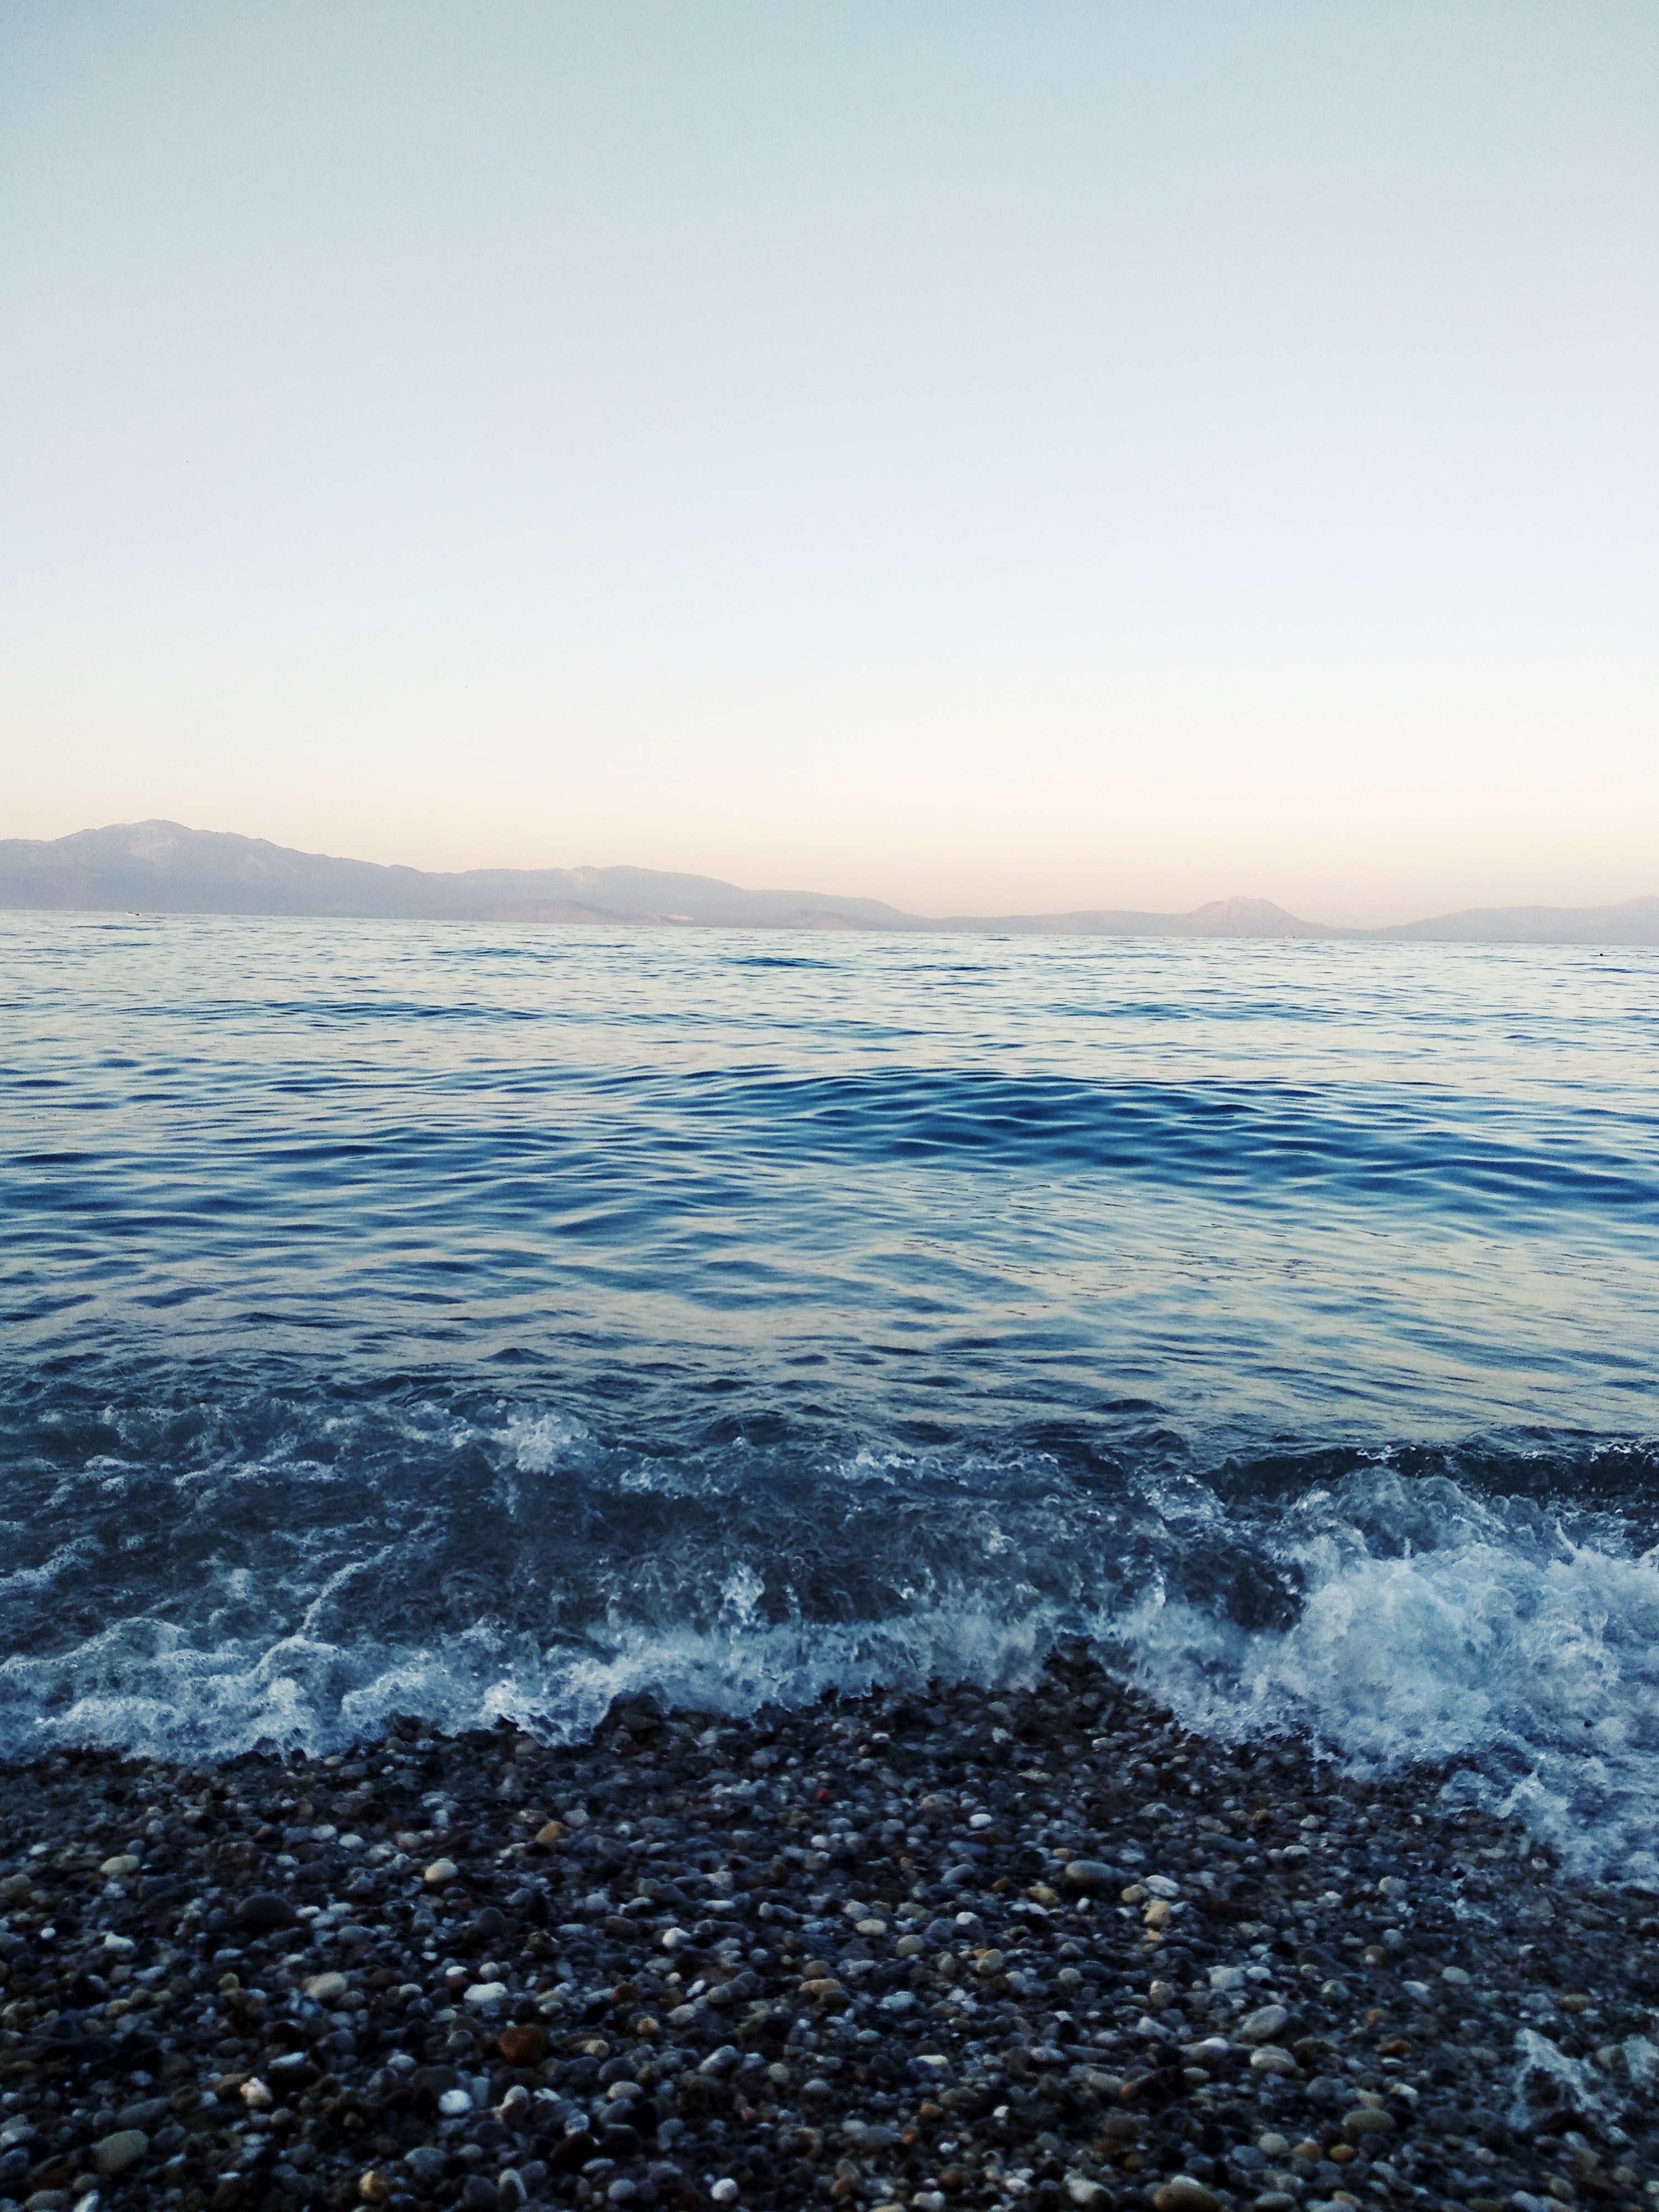
sea, ocean, horizon, sky, wave, wind wave, water, shore, calm, coastal and oceanic landforms, coast, morning, sunlight, evening, beach